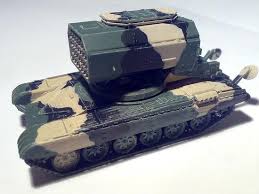
Label: Self Propelled Artillery